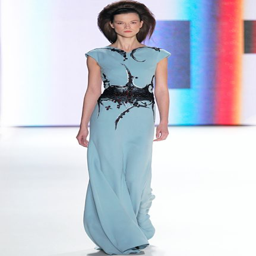
this blue evening gown caught our editor 's eye during fashion week .